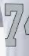
Number: 7